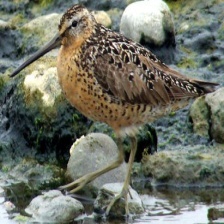
Species: SHORT BILLED DOWITCHER
Scientific name: LIMNODROMUS GRISEUS